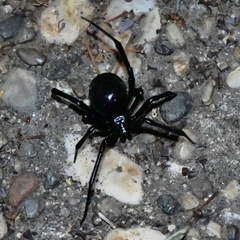
Species: Lactrodectus_hesperus